Taonga pūoro

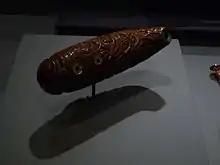
Nguru made from wood with pāua shell inserts

The nguru is a small vessel flute in the Helmholtz oscillator class, like an ocarina or xun. It is made of wood, soapstone or bone and shaped like a whale's tooth. Sometimes it is made from a whale's tooth. It is from in length, wide at the blowing end and tapering to the lower where it is slightly turned up. It has two or three finger holes and an extra hole bored on the underside, near the curved end, through which a cord could be passed so that it could hang around the owner's neck. It is played in the same way as a kōauau and produces a similar pure flute-like sound. The nguru is sometimes classified as a nose flute perhaps because the word "nguru" means to sigh, moan, or snore. This is unlikely because the large end is too wide for a nostril and, if the curved end were placed in that same position, the flute would lie at an impossible angle for the player to reach the finger holes.